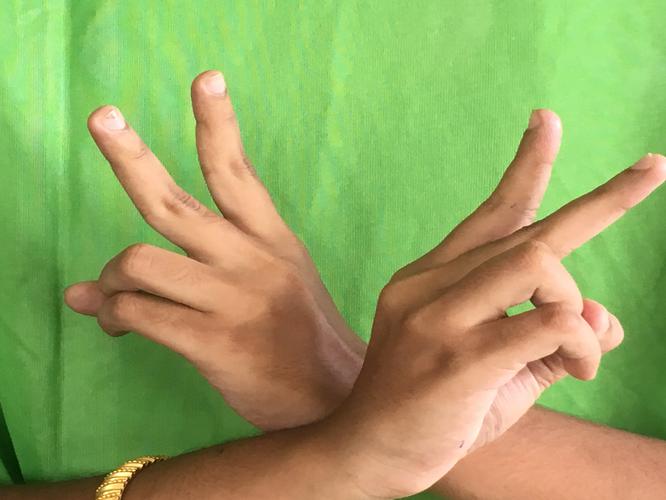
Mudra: Kartariswastika
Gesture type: double_hand